The Game of France, 1940

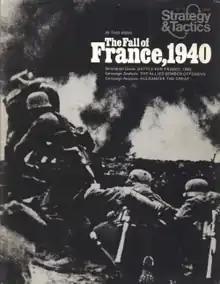
Cover of "Strategy & Tactics" #27, which contained SPI's original edition of "The Battle for France, 1940"

The Game of France, 1940: German Blitzkrieg in the West, originally titled "The Battle for France, 1940", is a board wargame originally published by Simulations Publications Inc. (SPI) in 1971 that was subsequently re-issued by Avalon Hill in 1972. Both editions simulate the World War II Battle of France in 1940, when the German blitzkrieg offensive overwhelmed French and British defenses in northern France.